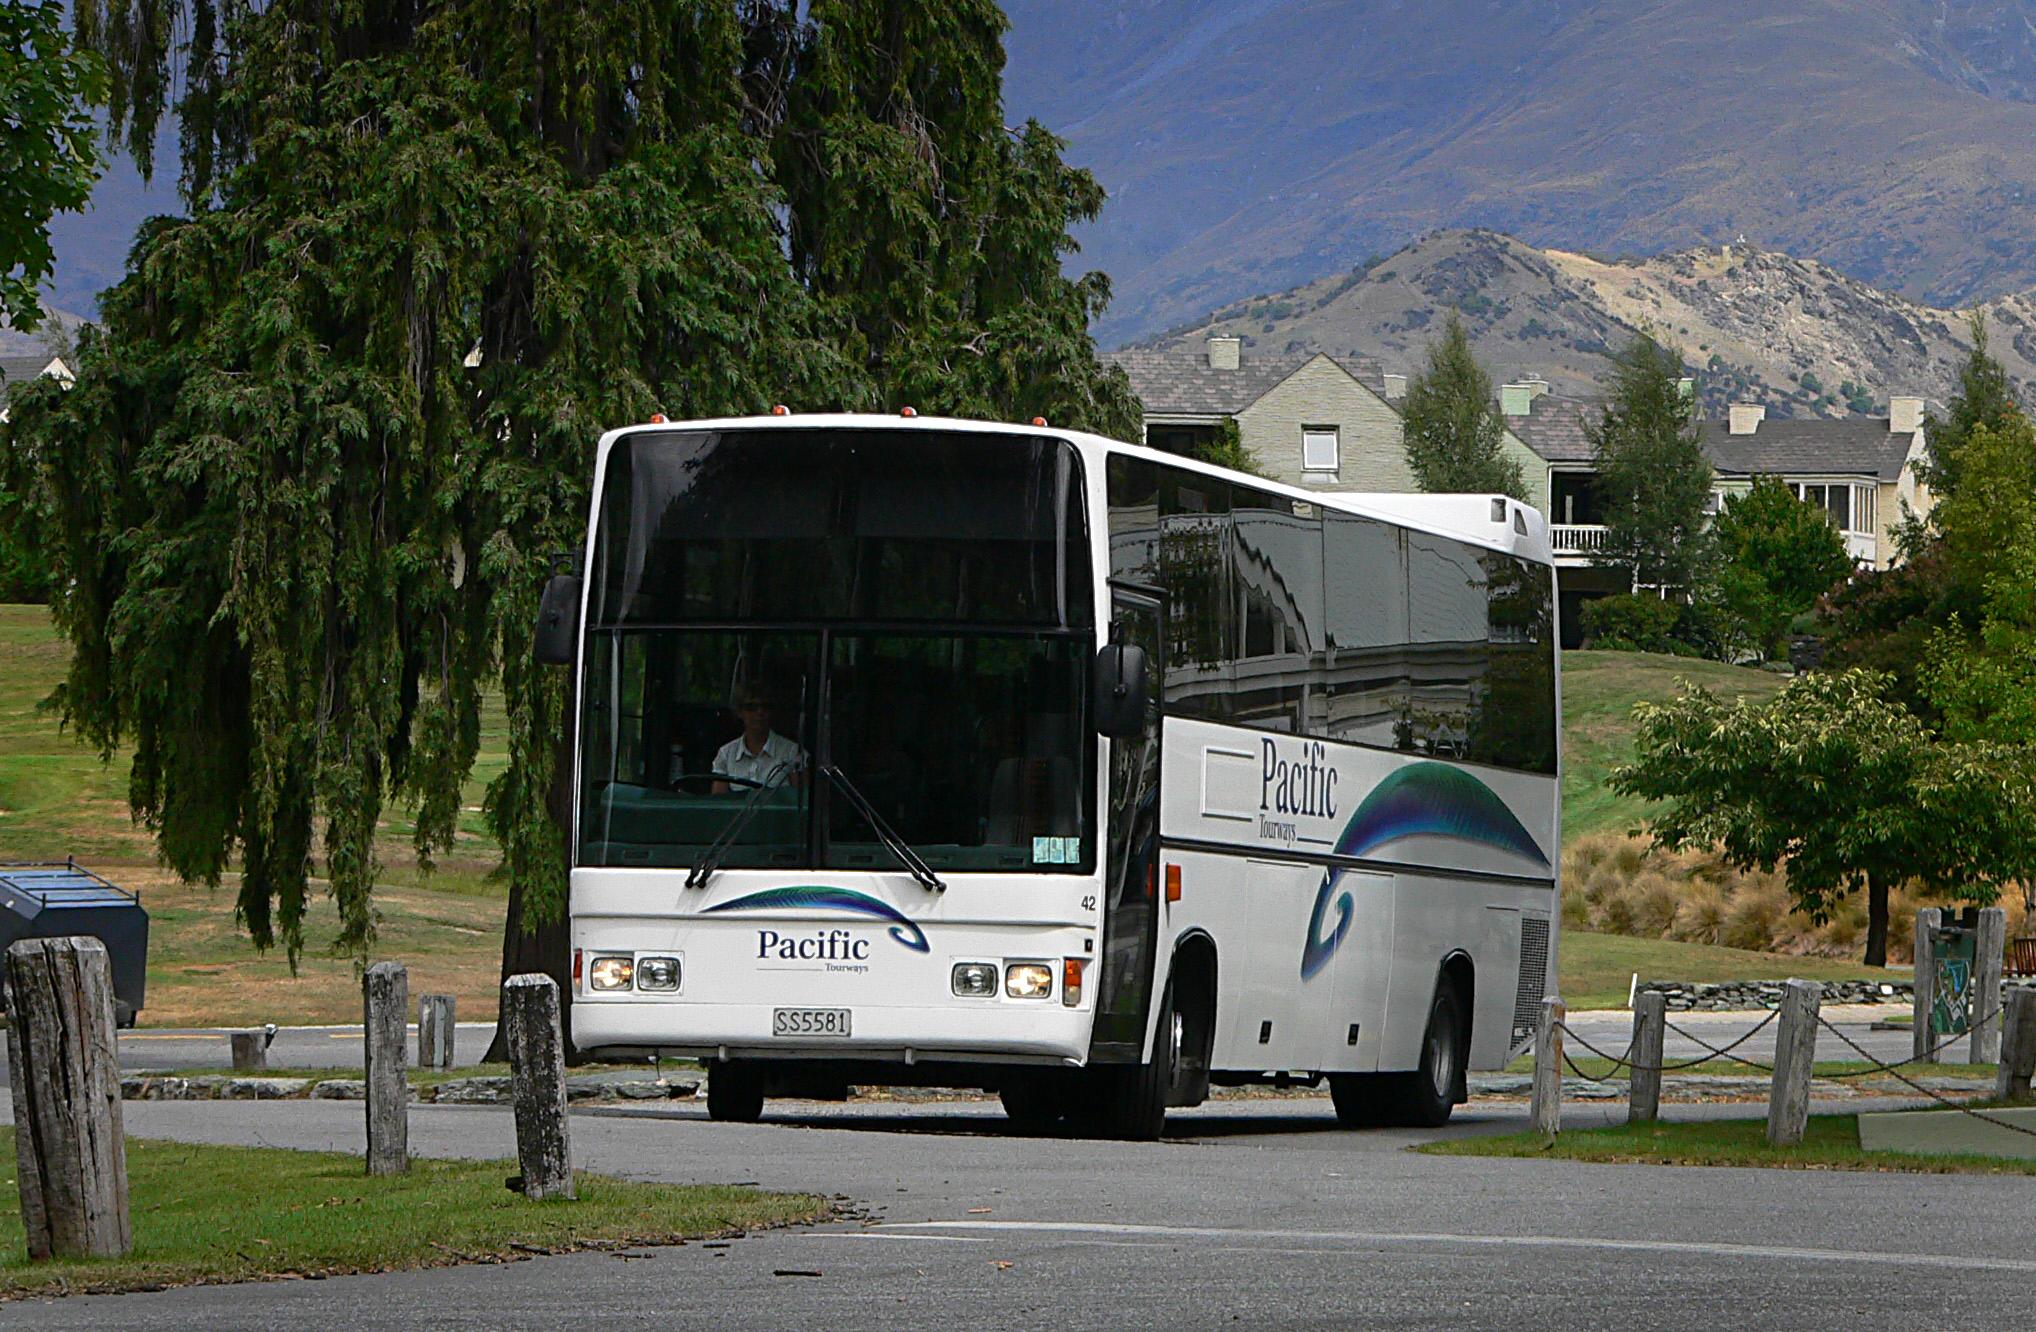
man, transport, vehicle, public transport, bus, volvo, buses, trolleybus, pacifictourways, tourcoaches, coaches, pacifictourwaysltd, tours, land vehicle, recreational vehicle, mode of transport